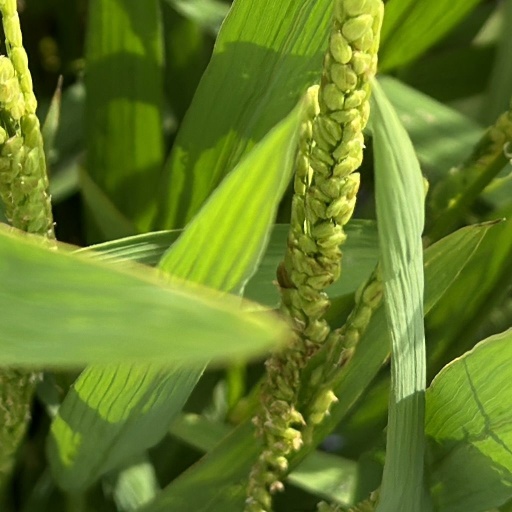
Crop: rice